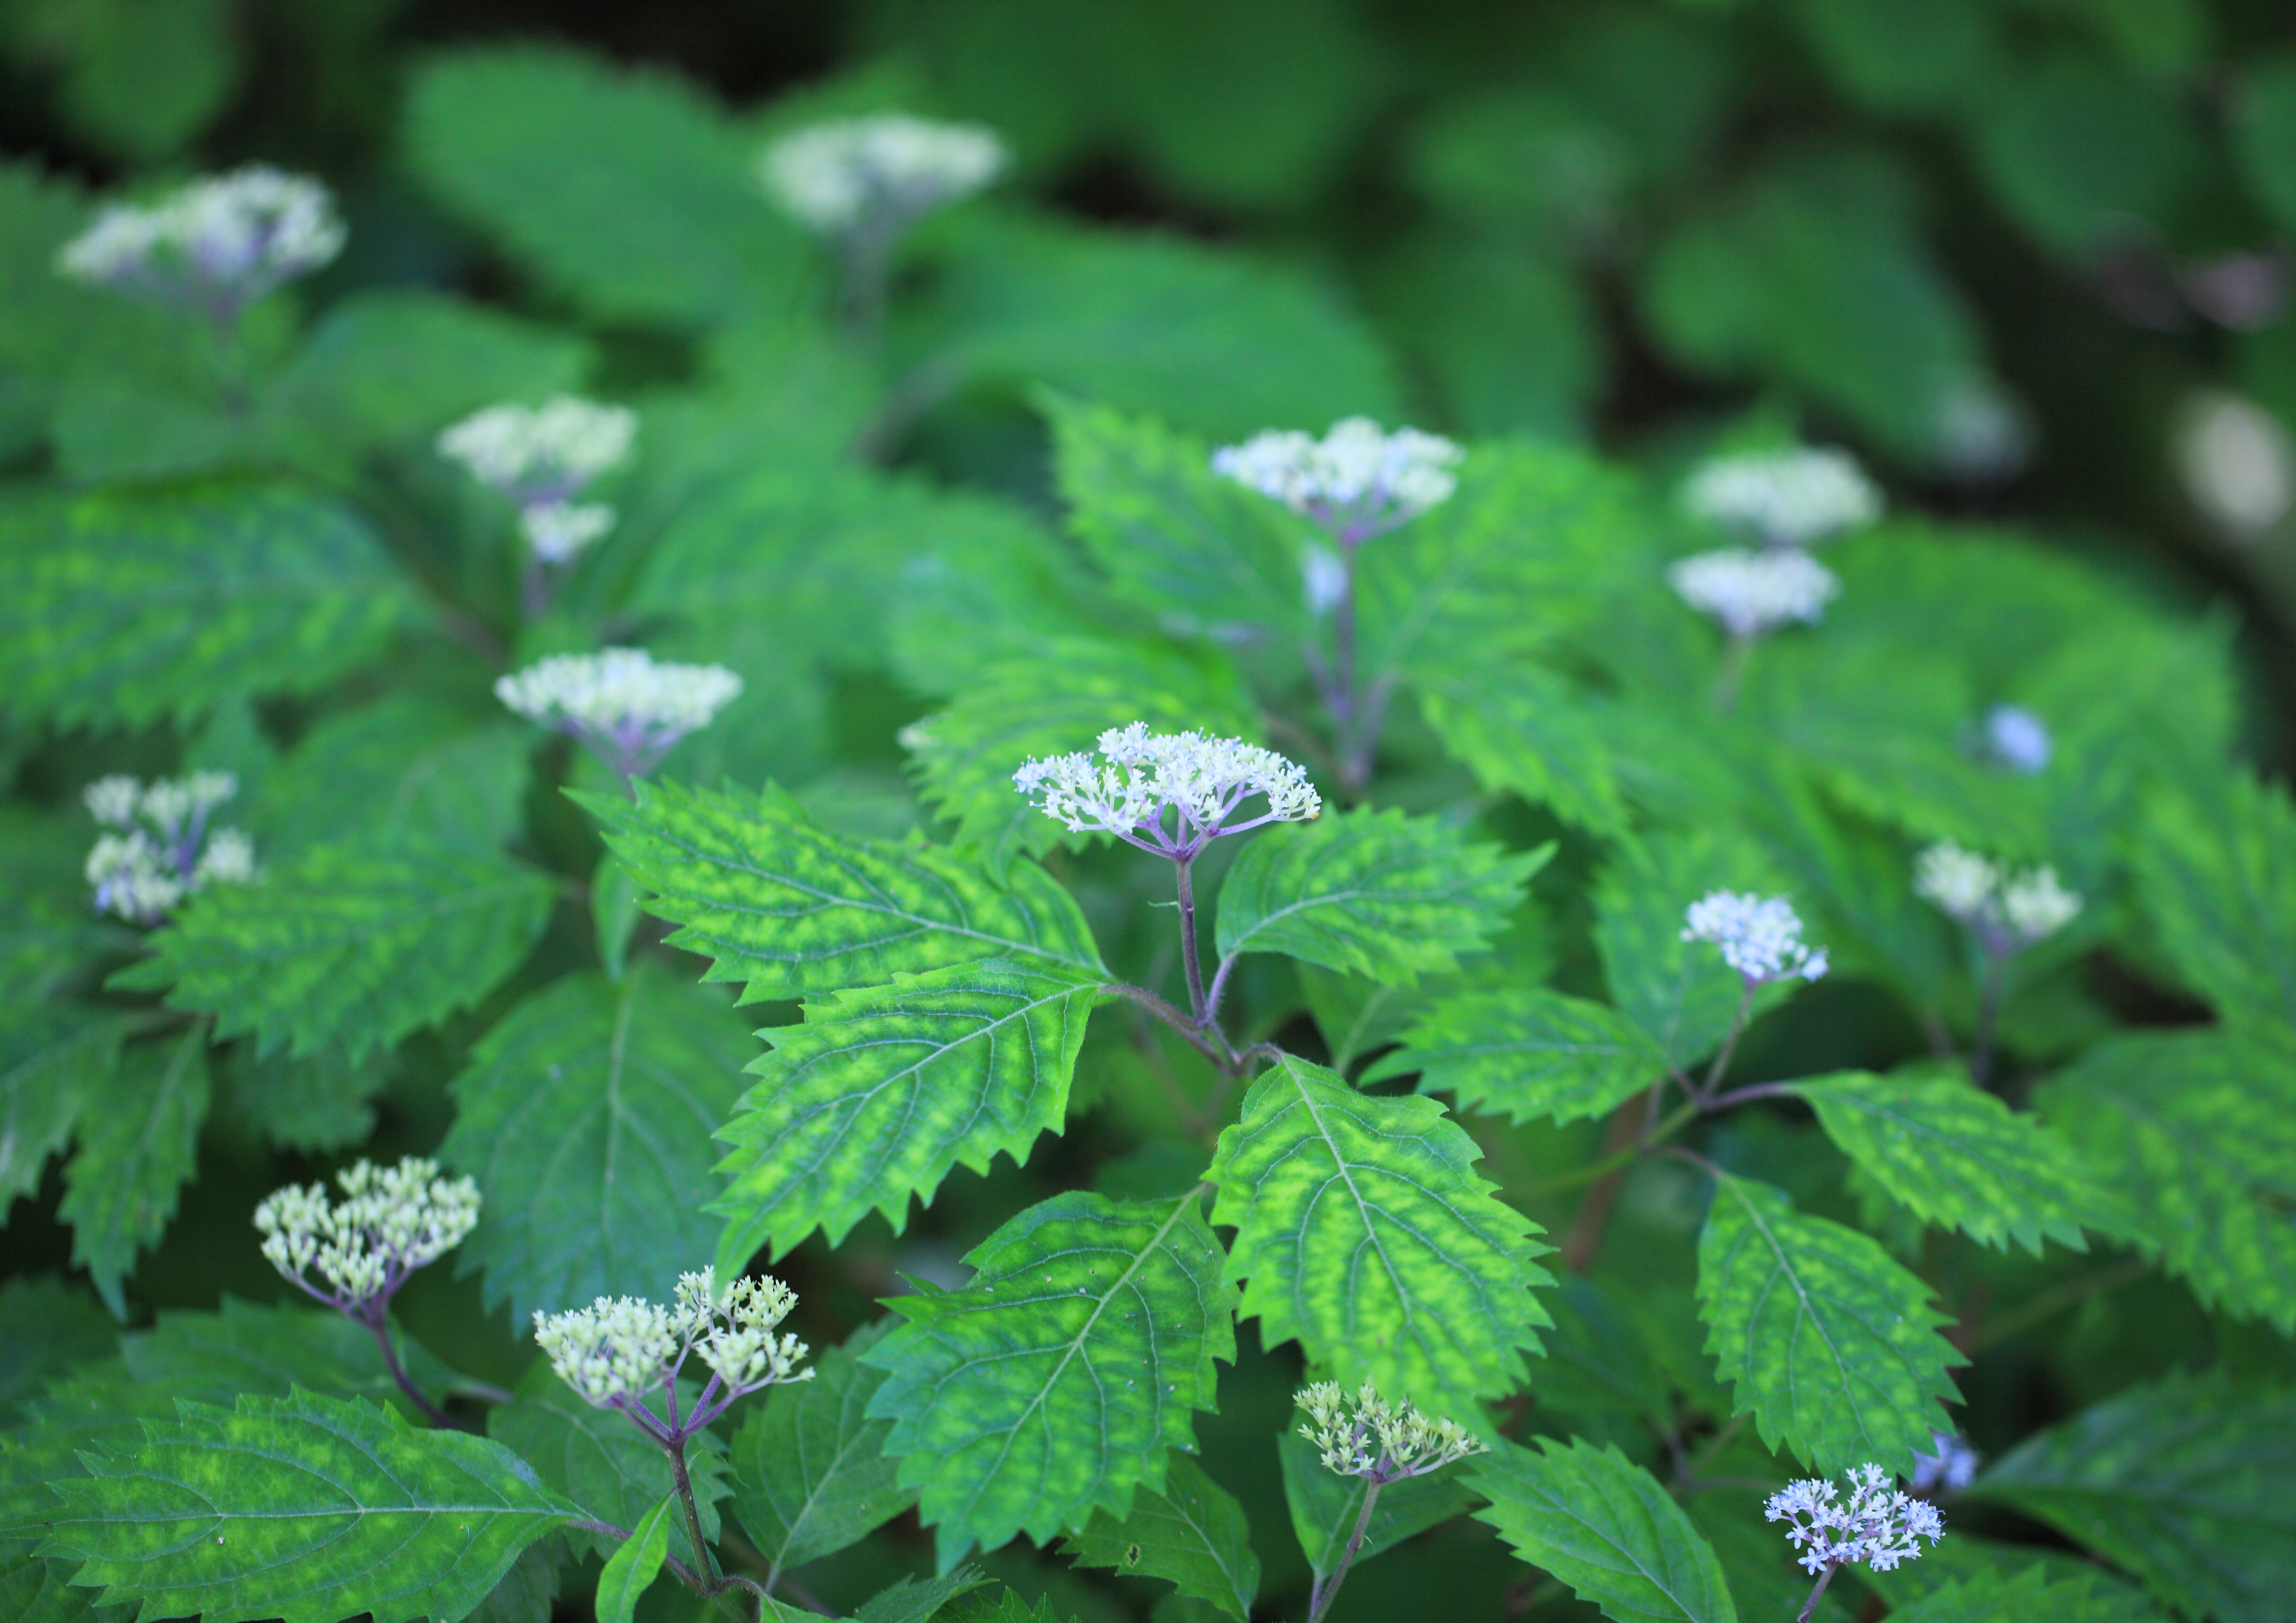
plant, leaf, flower, pattern, green, high, herb, background, mountains, wallpaper, 5d, hires, markii, hi, res, resolution, gunma, maebashi, akagiyama, flowering plant, urtica, annual plant, land plant